Colkatay Columbus

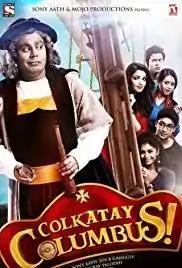
Film poster

Colkatay Columbus is a 2016 Bengali comedy-drama film directed by Saurav Palodhi and produced by Sony Aath & Joy B Ganguly. The film's music has been composed by Neel Dutt. The film stars Mir, Anirban Bhattacharya, Gaurav Chakrabarty, Ritabhari Chakraborty and Tanushree Chakraborty in the lead roles. The background score is by Dipankar Chaki while the lyrics are penned by Souvik Misra. This is a satirical film set in the present day at Kolkata.